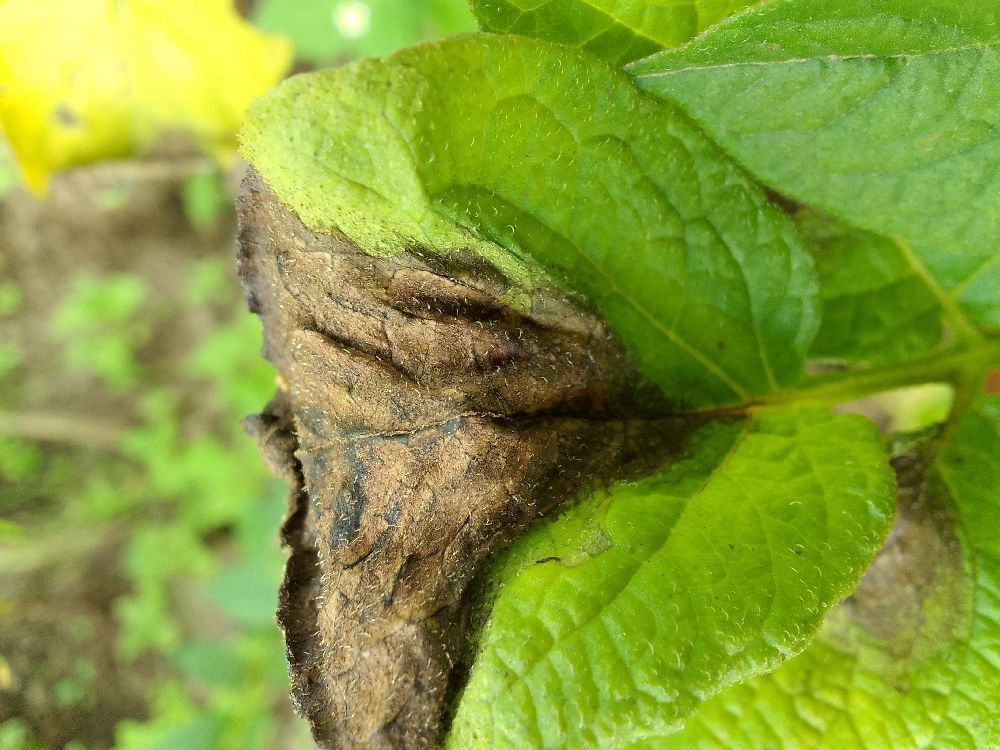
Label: Late blight